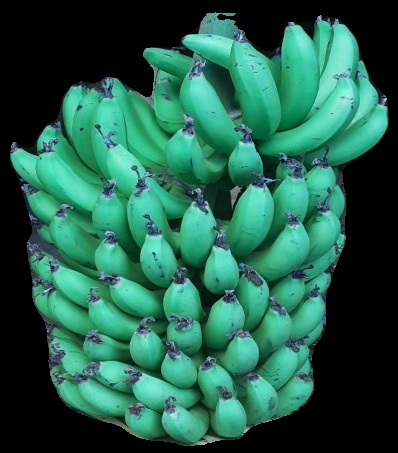
Variety: pachbale
Grade: grade1